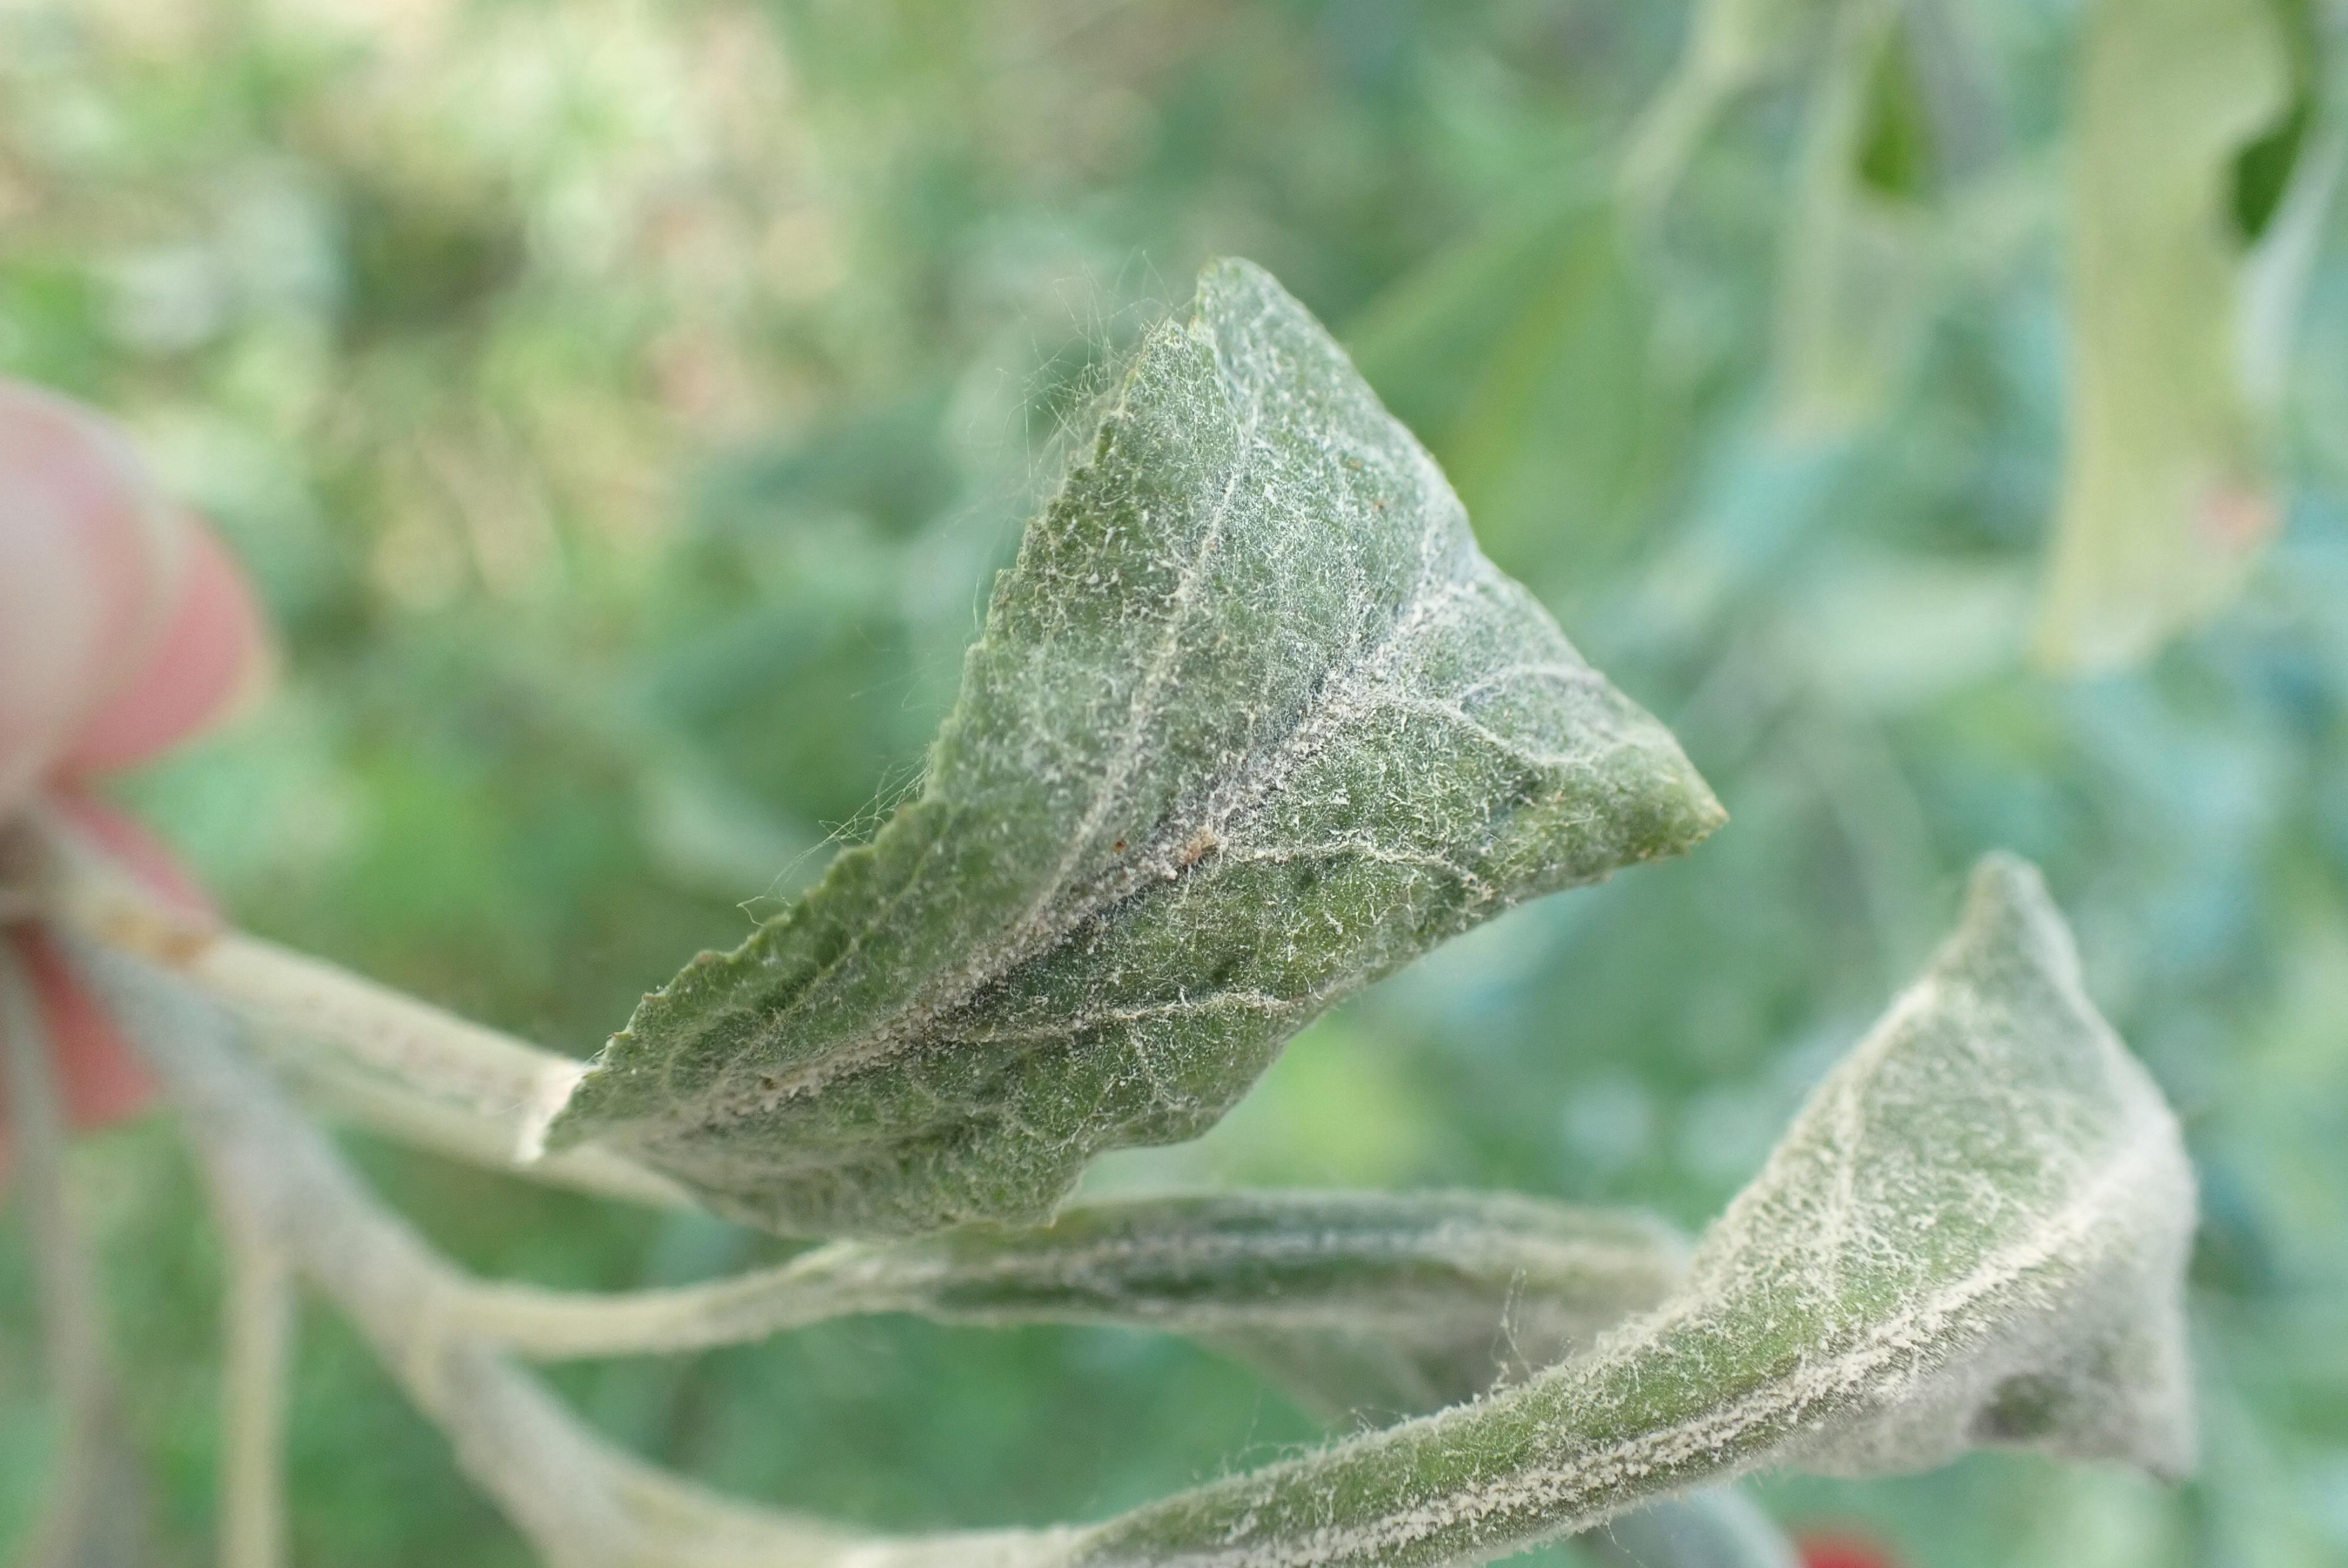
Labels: powdery_mildew